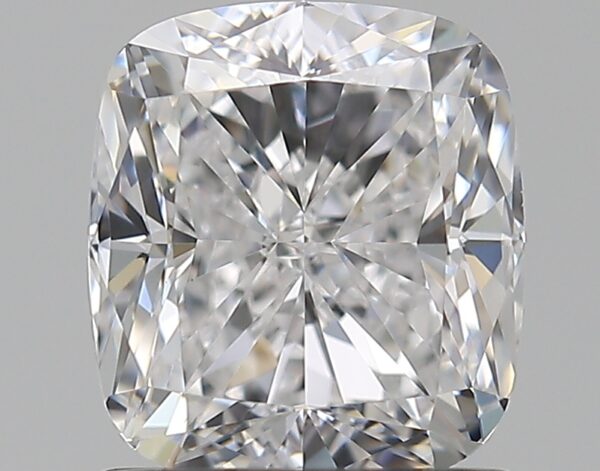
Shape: cushion
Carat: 1.21
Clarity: VS1
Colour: D
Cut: EX
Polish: EX
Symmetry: EX
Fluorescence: M
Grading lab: GIA
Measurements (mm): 6.23 x 5.63 x 3.92